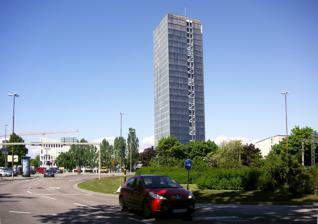
Building: Wenner-Gren Center
Country: Sweden
Year built: 1961
Wenner-Gren Center General information Town or city Stockholm Country Sweden Construction started 1959 Completed 1961 Design and construction Architect(s) Sune Lindström Alf Bydén Wenner-Gren Center is a tower and building complex in Vasastan, Stockholm , Sweden . The building was constructed 1959–1961, and opened in 1962. The Center consists of three buildings named Helicon, Pylon and Tetragon. Pylon is a high tower, Helicon is a lower semicircular part surrounding the tower, and Tetragon is a box-shaped building next to the tower. Helicon contains housing for visiting scientists to institutions in the Stockholm area, and this part is owned by one of the Wenner-Gren Foundations. The rest of the complex consists of commercial rental space, although some of it is traditionally used by scientific organisations, such as research-granting bodies. The Center is named after the businessman Axel Wenner-Gren , who donated funds to finance its construction, after Nobel Prize winner Hugo Theorell had lobbied for having the housing need of visiting scientists addressed. References